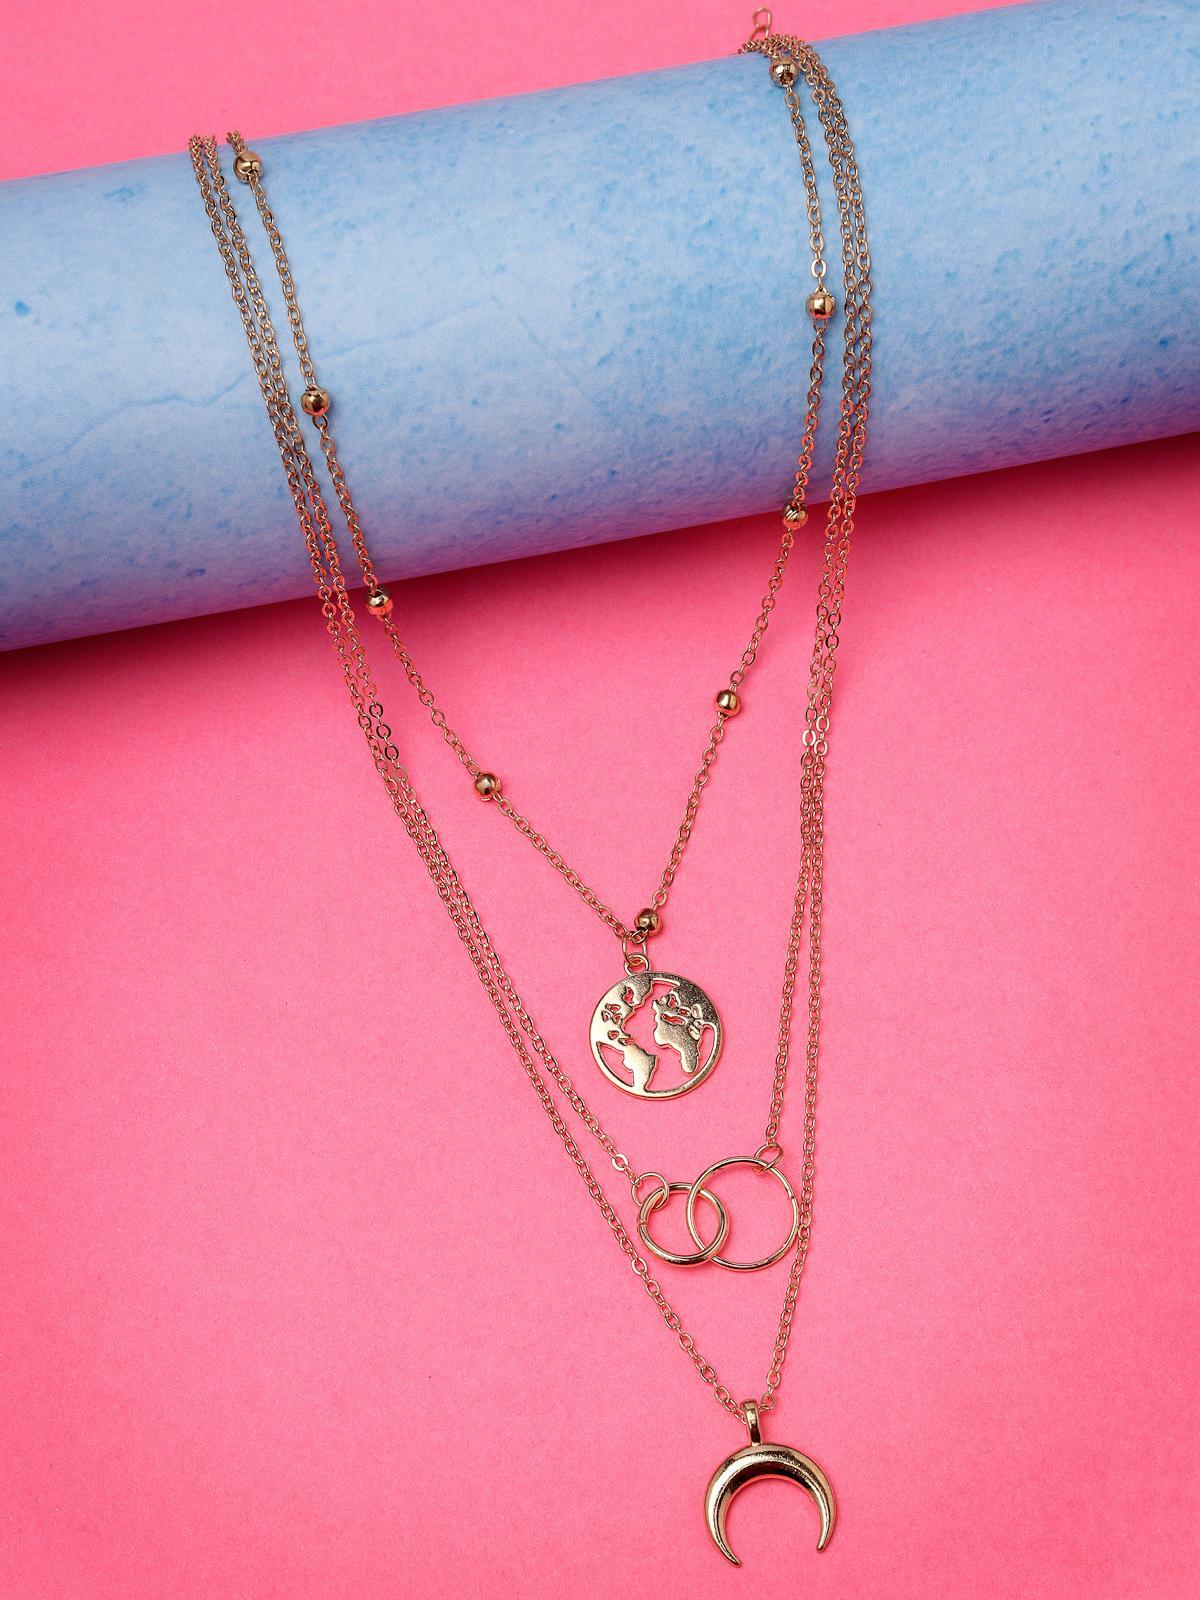
Scintillare by Sukkhi Unique Style Gold Plated Multilayered Pendant Necklace for Women & Girls |Birthday Gift for Girls And Women Anniversary Gift for Wife| Gifts Collection|N106622
Type: Necklaces & Pendants
Brand: Scintillare by Sukkhi
Price: Rs. 268
 Elevate your style with Scintillare by Sukkhi's Unique Style Gold Plated Multilayered Pendant Necklace. Ideal for women and girls, it's a perfect birthday or anniversary gift. The unique design features multiple layers of gold-plated brilliance, adding a touch of individuality to any ensemble. Elevate your look with this stunning necklace, a unique and chic addition to your collection. Scintillare by Sukkhi offers a thoughtfully crafted choice from their Gifts Collection, ensuring every occasion is celebrated with grace and enduring style.Disclaimer:There may be slight variation in shade and colour due to photographic effects and monitor settings
Included: 1 Necklace